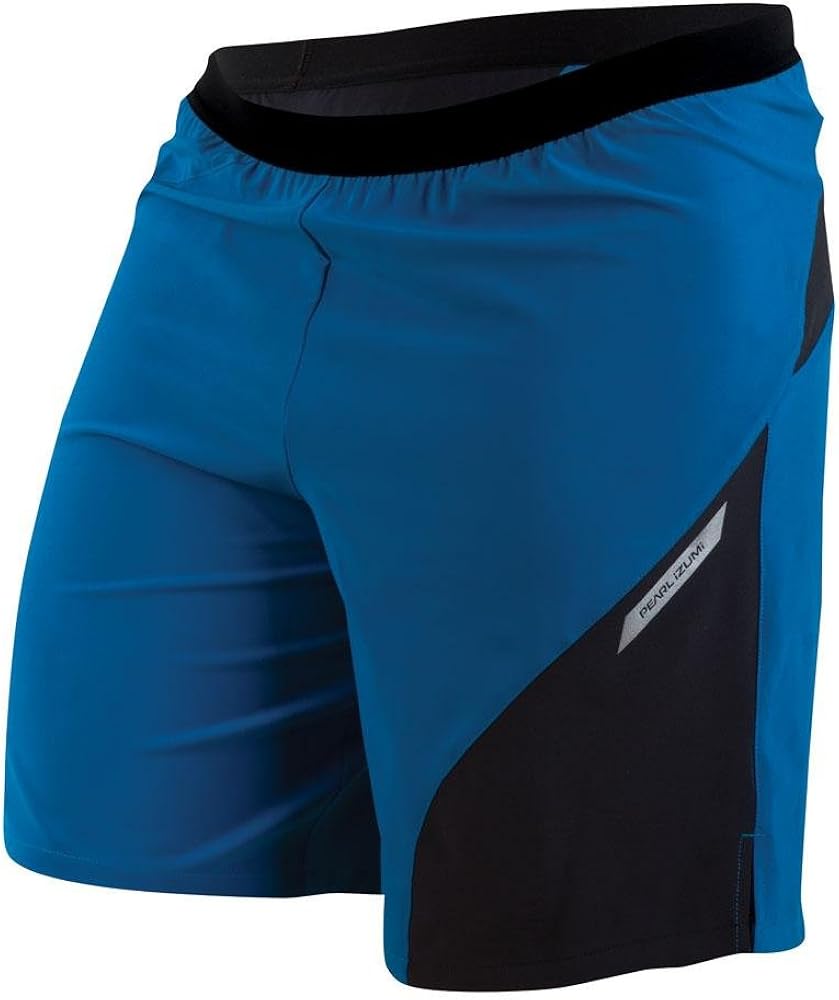
Pearl Izumi Men's Flash 2-in-1 Shorts
Category: AMAZON FASHION
Fully loaded with the best of both worlds. Complete with lightweight support, a 4-way stretch shell that stays out of the way, moisture wicking boxer briefs and a zippered pocket for storage, these shorts will practically run the race for you.
Features: Main Body: 84% Polyester 16% Elastane Splice: 100% Polyester Liner: 80% Polyester 20% Elastane | Imported | Elastic closure | Spring/Summer 2014 | Transfer Dry built in boxer brief | Plush elastic waistband sits flat on your waist for maximum comfort